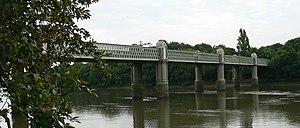
La District line est une ligne du métro de Londres. Inaugurée en 1868, elle est empruntée par 226 millions d'usagers annuellement. Elle figure en vert sur le plan du métro de Londres. Contrairement aux autres lignes du métro londonien, celle-ci est en grande partie à l'air libre. Les différentes branches qui la composent se rejoignent à la station Earl's Court.